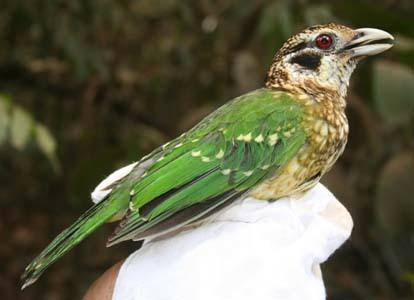
A photo of a spotted catbird